Governors Island National Monument

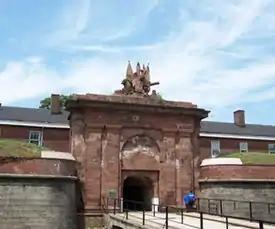
The entrance to Fort Jay, dating to 1794–1796, is the oldest structure on Governors Island.

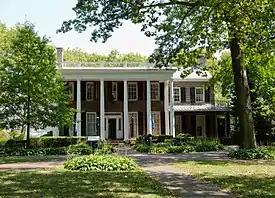
The commanding officer's quarters, known as the Admiral's House, is just outside the boundary of the national monument, but included in the Governors Island National Historic Landmark District.

Both presidential proclamations noted that the island served as an outpost to protect New York City from sea attack. Between 1806 and 1811, Castle Williams and Fort Jay were constructed as part of the First and Second American System of Coastal Fortification; they played important roles in the War of 1812, the Civil War, and World Wars I and II.